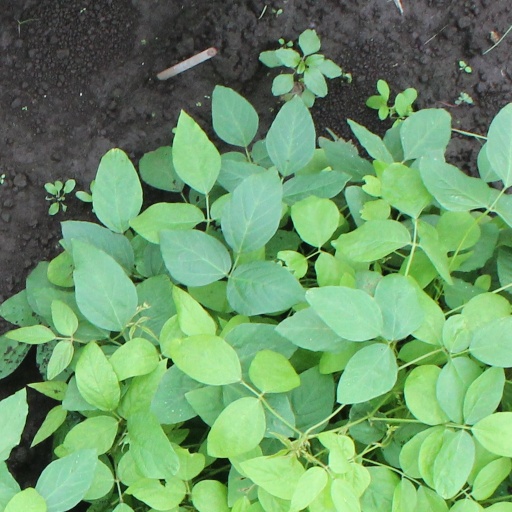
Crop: soybean